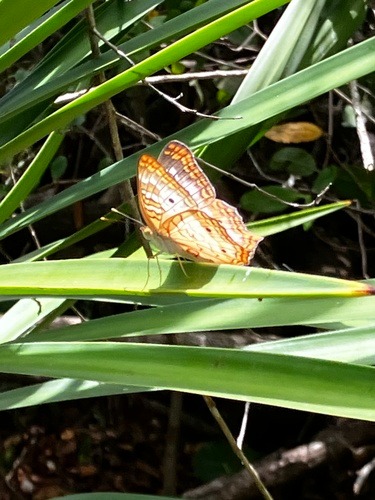
Scientific name: Anartia jatrophae
Common name: White peacock
Family: Nymphalidae
Order: Lepidoptera
Pollinator type: Primary pollinator
Habitat: Gardens, parks, and open areas
Geographic range: Southern United States to Argentina
Conservation status: Least Concern